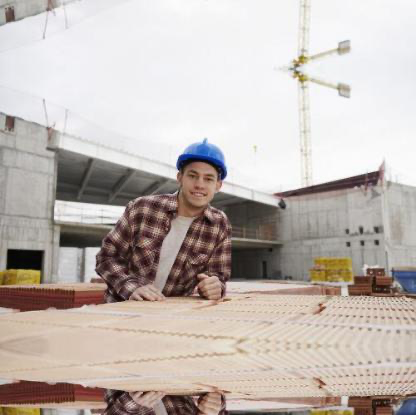
Objects in the image:
label: helmet